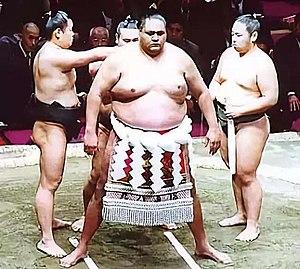
Voici la liste officielle de tous les lutteurs sumo qui ont atteint le rang de yokozuna, le plus haut rang de ce sport. D'autres yokozuna ont pu exister à des périodes antérieures, mais n'apparaissent pas dans la liste officielle commencée en 1789.
Akebono Tarō, né Chadwick George Ha'aheo Rowan, est un lutteur de sumo, un kick-boxeur, un pratiquant d'arts martiaux mixtes et un catcheur d'origine américaine naturalisé japonais.